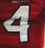
Number: 4